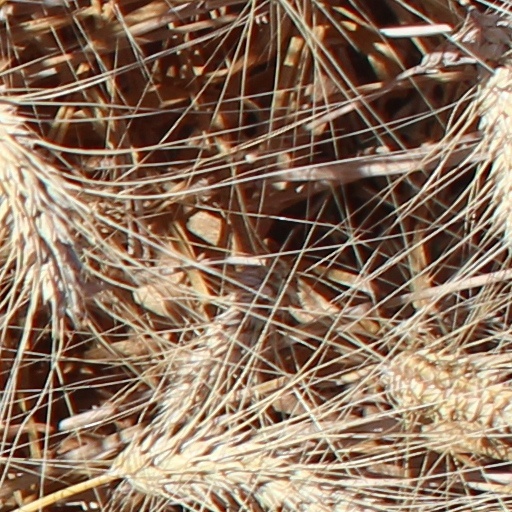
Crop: wheat